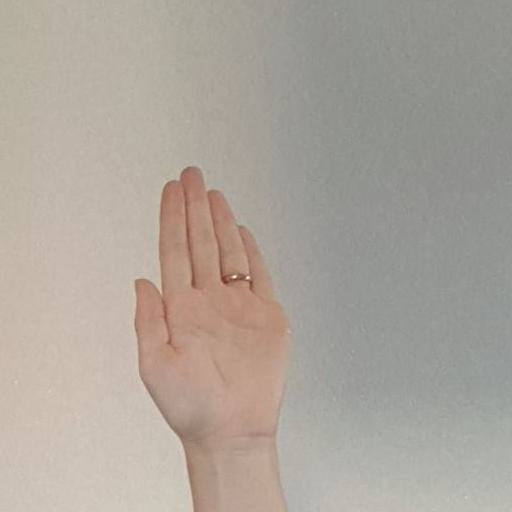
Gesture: stop